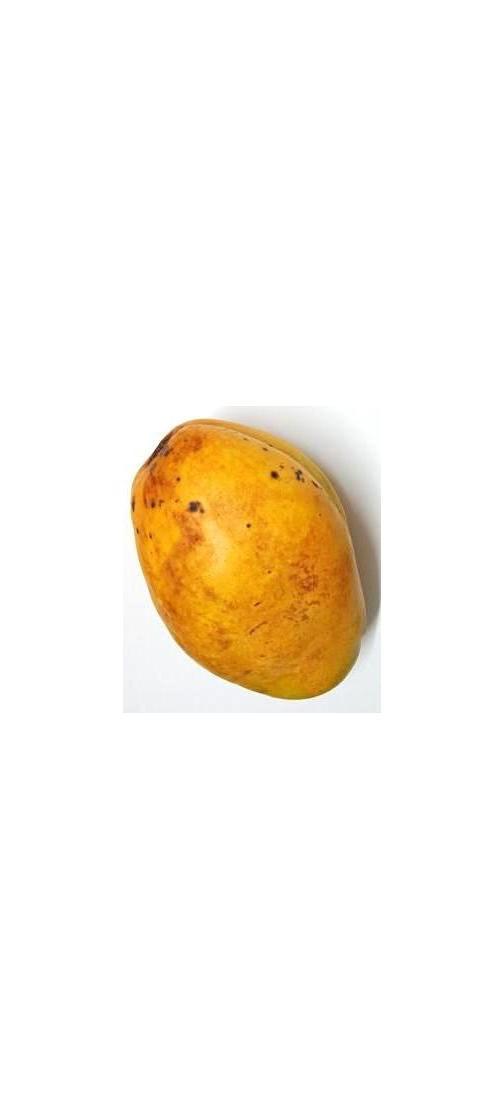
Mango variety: Bari-11